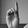
ASL letter: D